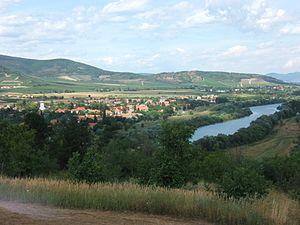
Bodrogkeresztúr est un village et une commune du comitat de Borsod-Abaúj-Zemplén en Hongrie.